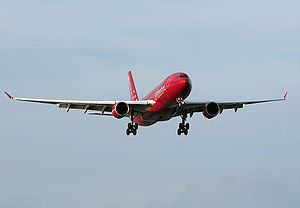
Air Greenland / Flåde / Helikopterflåde
Norsaq, en Airbus A330-200, lander i Københavns Lufthavn.
Air Greenland Airbus A330 lander i da:Kastrup Lufthavn. Taget 21. juli, 2007, klokken 19:43.
Air Greenland A/S er et grønlandsk flyselskab og landets flag carrier. Det ejes af Grønlands Selvstyre. Selskabet har hovedkvarter i Nuuk og 648 ansatte i hele koncernen pr. december 2013.